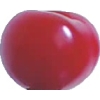
Label: cherry_sour